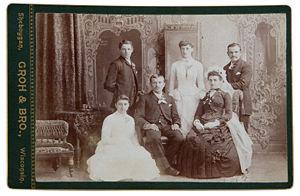
Un format cabinet, une carte cabinet, une photo-carte format cabinet, un portrait format cabinet, désignent, en français, une épreuve photographique tirée sur papier sensible d'une dimension de 10 × 15 cm en moyenne, présentée contrecollée sur carton fort, originellement destinée à la représentation de paysages ou de monuments, puis, progressivement, de personnes, seule ou en groupe.